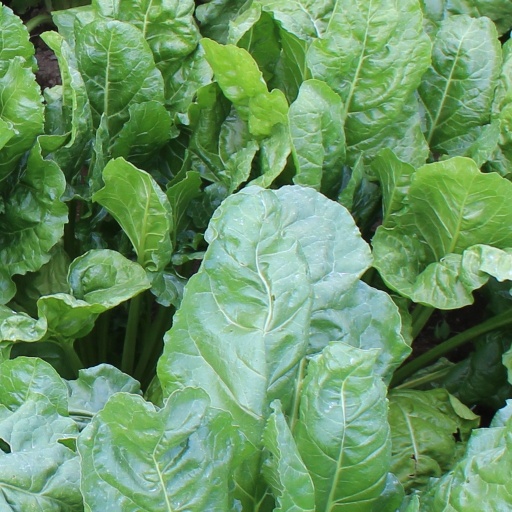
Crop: sugar beet